Downtown Kansas City

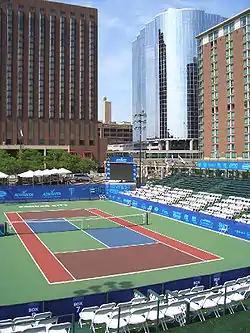
The Kansas City Explorers has a Tennis Court in Barney Allis Plaza.

The Barney Allis Plaza is a park at the intersection of 12th Street and Wyandotte. It is named after the prominent Kansas City hotelier, and owner of the Standard Theater, Barney Allis. From April 11, 2006 until 2011, it hosted the Kansas City Explorers, the World TeamTennis team.